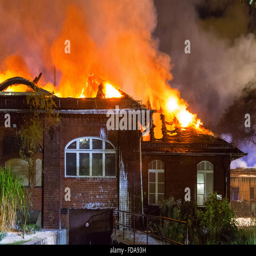
work in a major fire